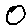
Label: 0